Minnesota Golden Gophers football

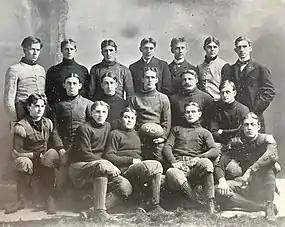
Minnesota football team of 1898

The sport's beginnings were humble. Students began gathering to play the game recreationally and its popularity grew.